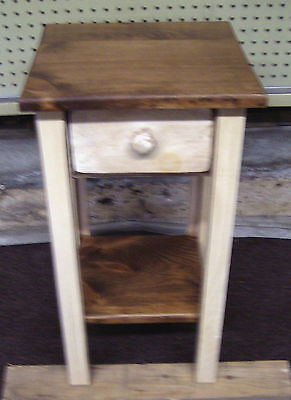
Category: table